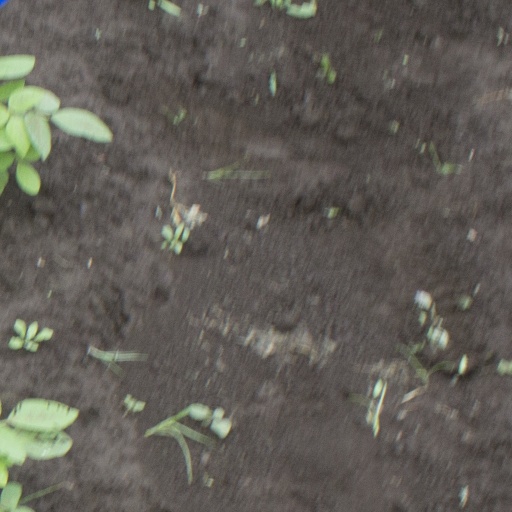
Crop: soybean